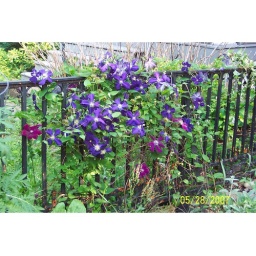
Two different clematis - one dark red and one blue - intertwined in the middle of the front walk fence